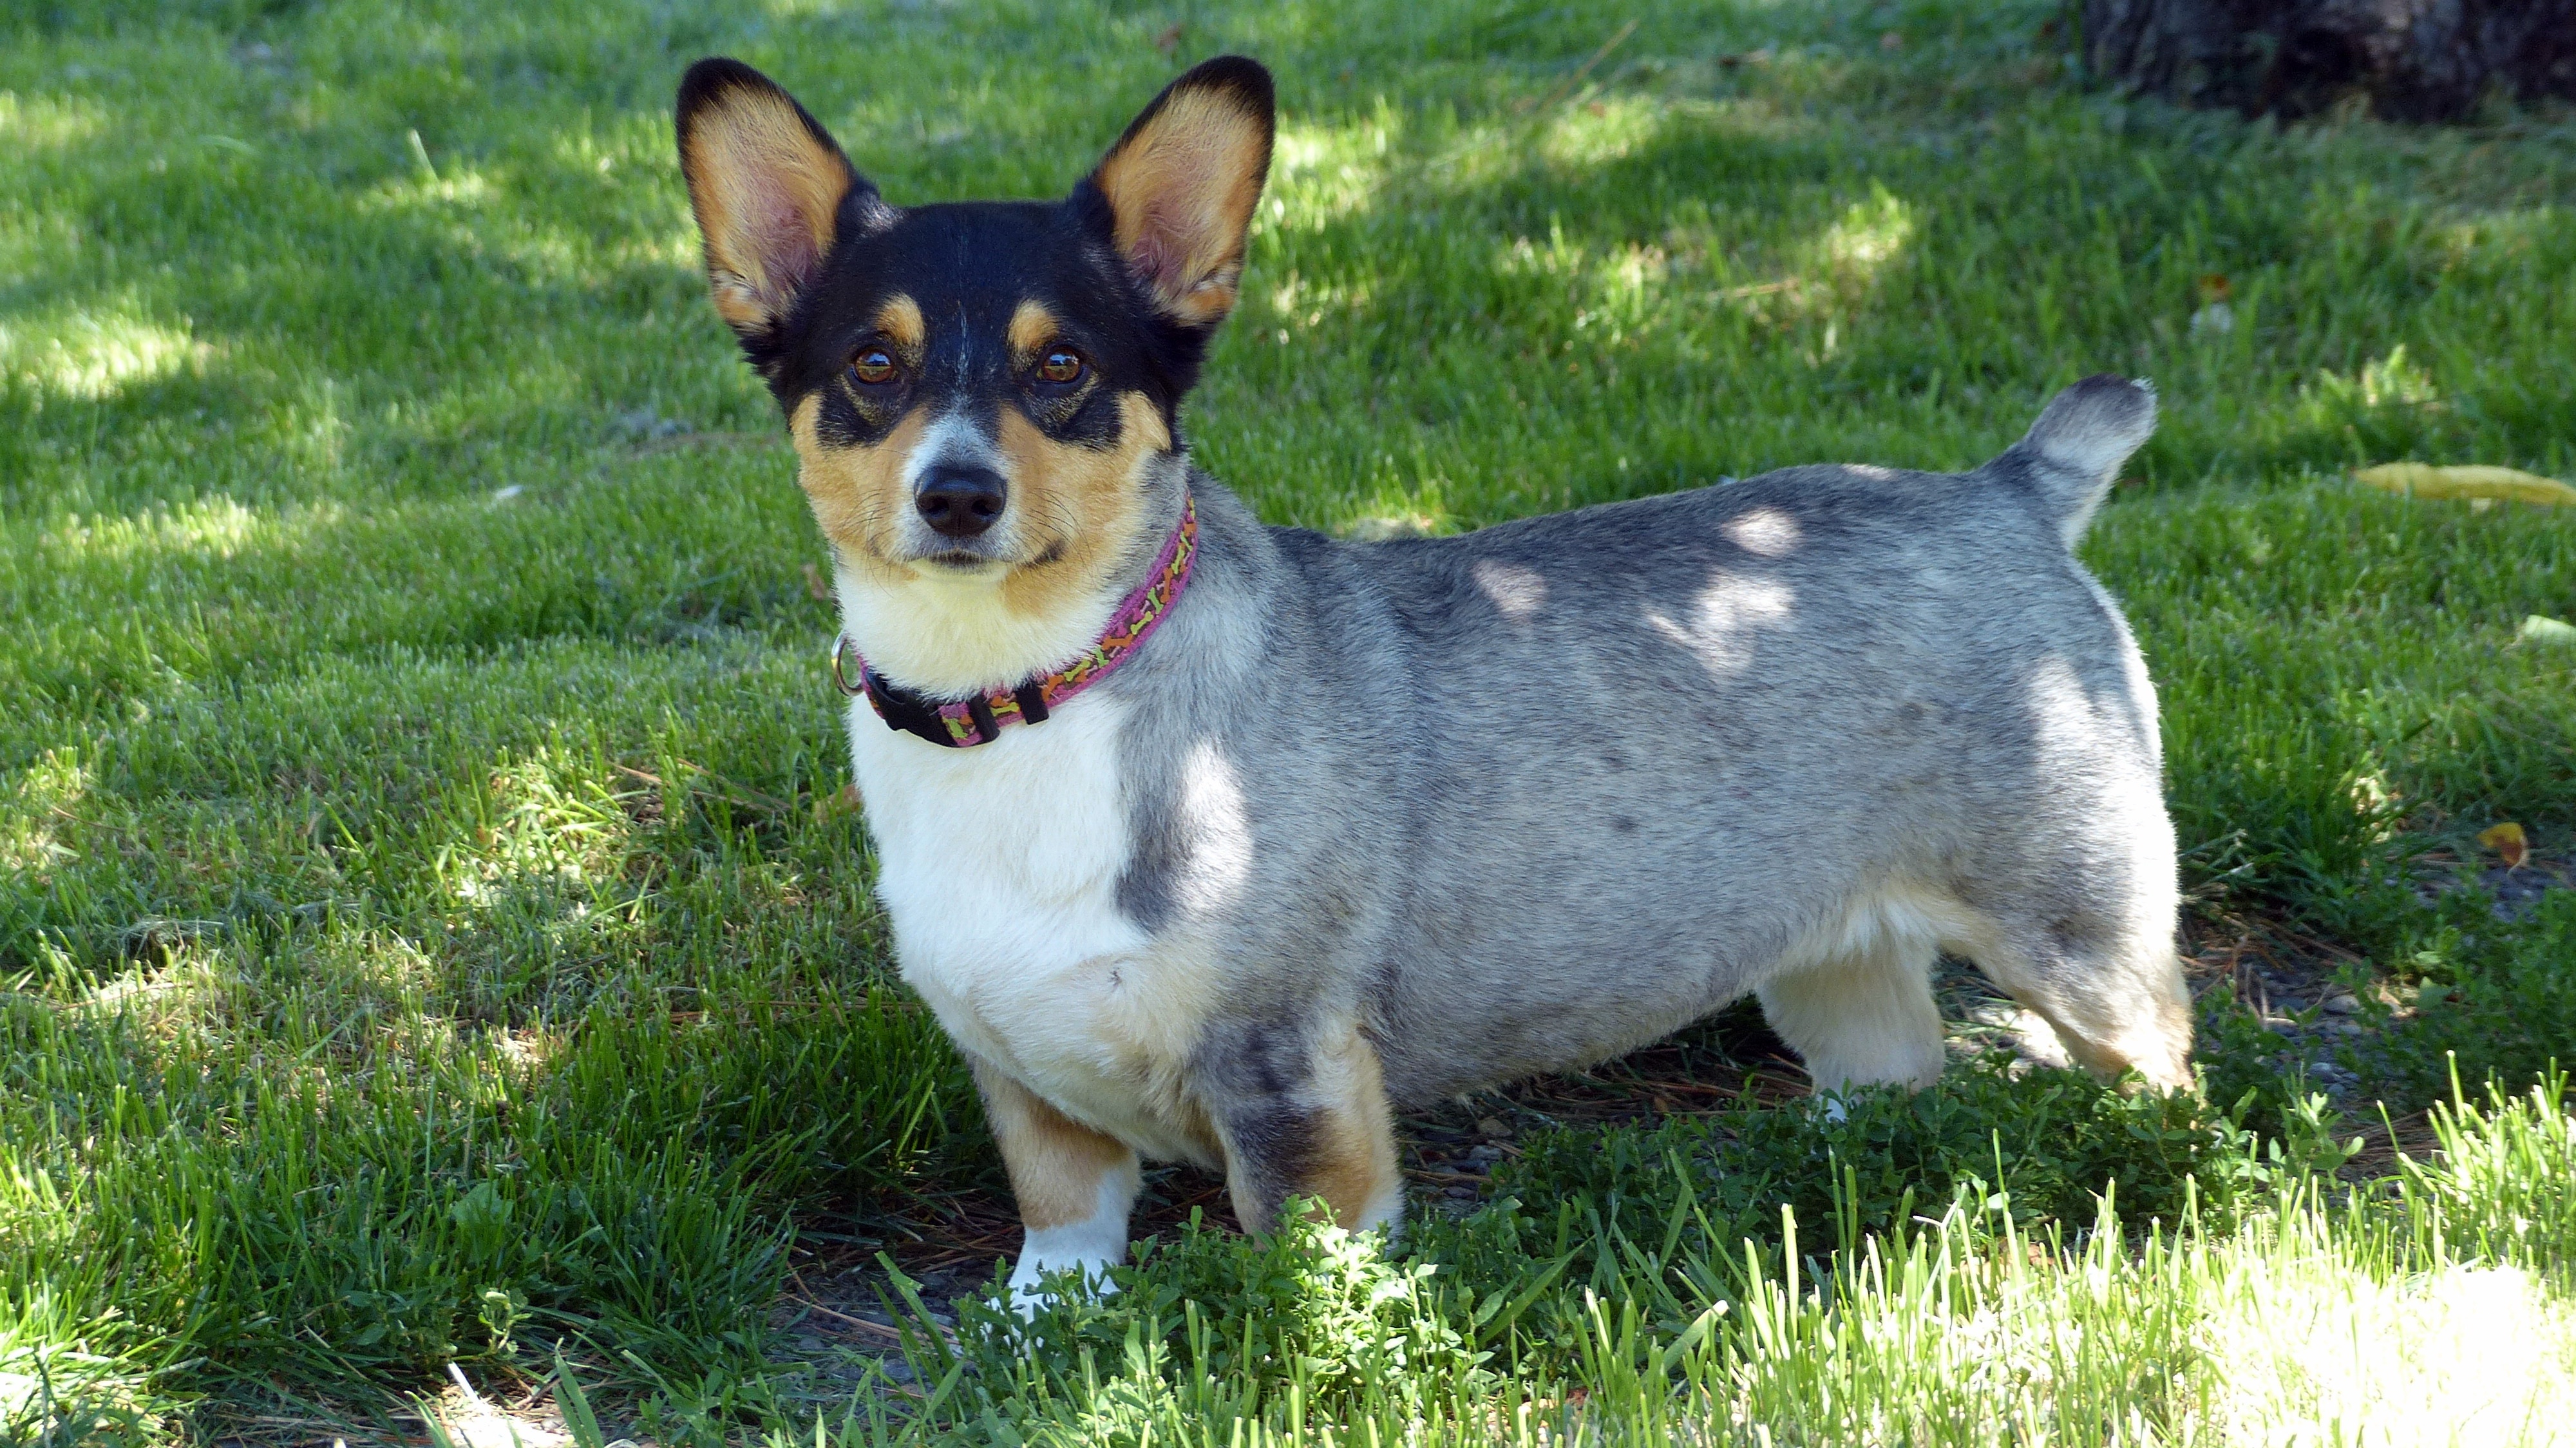
puppy, dog, animal, cute, canine, looking, pet, mammal, friendship, haircut, vertebrate, chihuahua, domestic, adorable, corgi, carnivore, dog breed, terrier, breed, pup, obedience, doggy, obedient, australian cattle dog, dog like mammal, carnivoran, dog breed group, vulnerable native breeds, lancashire heeler, toy fox terrier, miniature fox terrier